Folk arts of Karnataka

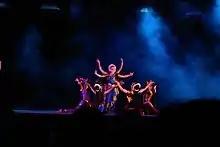
Bharata Natya classical dance

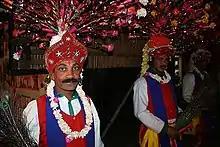
Suggi Kunitha

"Suggi Kunitha" (the Harvest Dance) is performed during the harvest time mostly by the farming community. Artists in beautiful costumes and wooden head gear adorned with carved birds and flower dance to the tune of drums with sticks and peacock feathers. They enhance the dance sometimes, by their own singing.